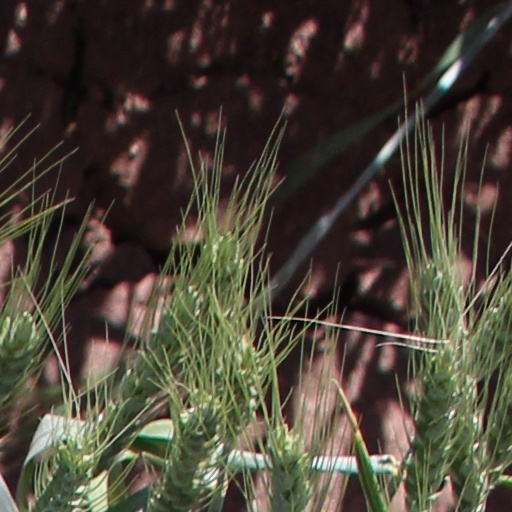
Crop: wheat